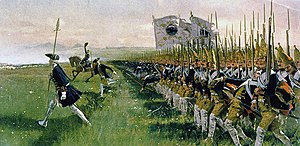
Flankestilling
Preussisk infanteriangreb i flankestilling under slaget ved Hohenfriedberg.
En flankestilling har man, når soldaterne står ved siden af hinanden i en eller flere lange rækker. Opstillingen er åbenlyst farlig på grund af den ringe dybde, men den er ofte nødvendig for at sikre frit skudfelt for alle, mens man undgår risikoen for at skade egne tropper.